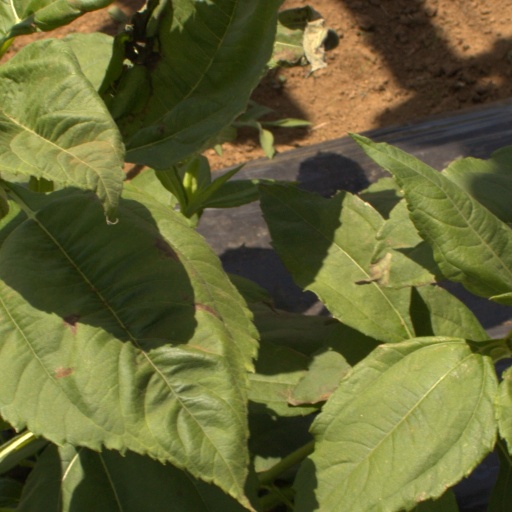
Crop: Jerusalem artichoke